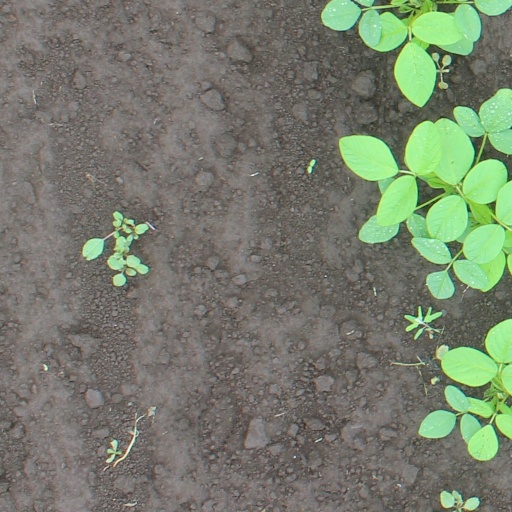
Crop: soybean